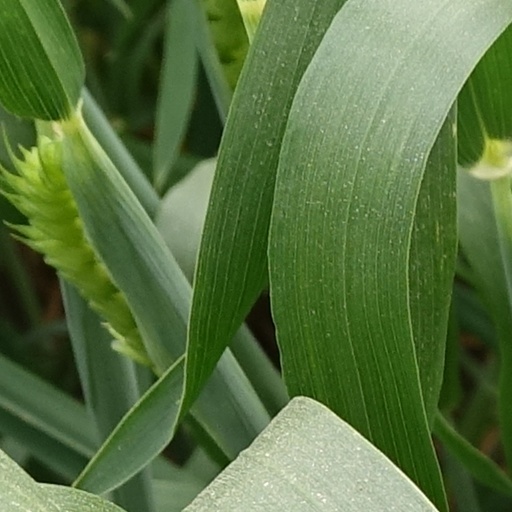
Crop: wheat